Igor: Objective Uikokahonia

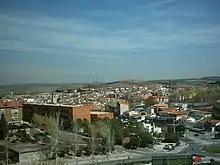
During "Igor"s creation, Pendulo Studios spent several months based inside a warehouse in Madrid's Arganda del Rey region (pictured).

The team proceeded to create a demo for "Igor" and display it to prospective publishers, such as DROsoft and . Offers quickly emerged, although certain publishers were skeptical, and one refused to consider the project because it perceived Spanish games as low-quality. Hernáez said that the group "really saw that [it] could move forward with the project" around three months into "Igor"s development. While Dinamic Multimedia bid on the game, the team ultimately chose DROsoft. According to Pinilla, the realization that the game would be published inspired him and the others to incorporate. Latiegui, Hernáez, Pinilla and Ramos co-founded Pendulo Studios in Madrid during September 1993, with the goal of completing "Igor". They began to develop the game in a more structured, full-time manner, and soon contracted the freelance artist Carlos Veredas, who created the game's background artworks. They were illustrated on paper before being digitized. For the soundtrack, Pendulo employed freelancer Esteban Moreno. Hernáez later called locating and paying a background artist the "most complicated part" of "Igor"s development, as the team needed someone who would work for very little money.